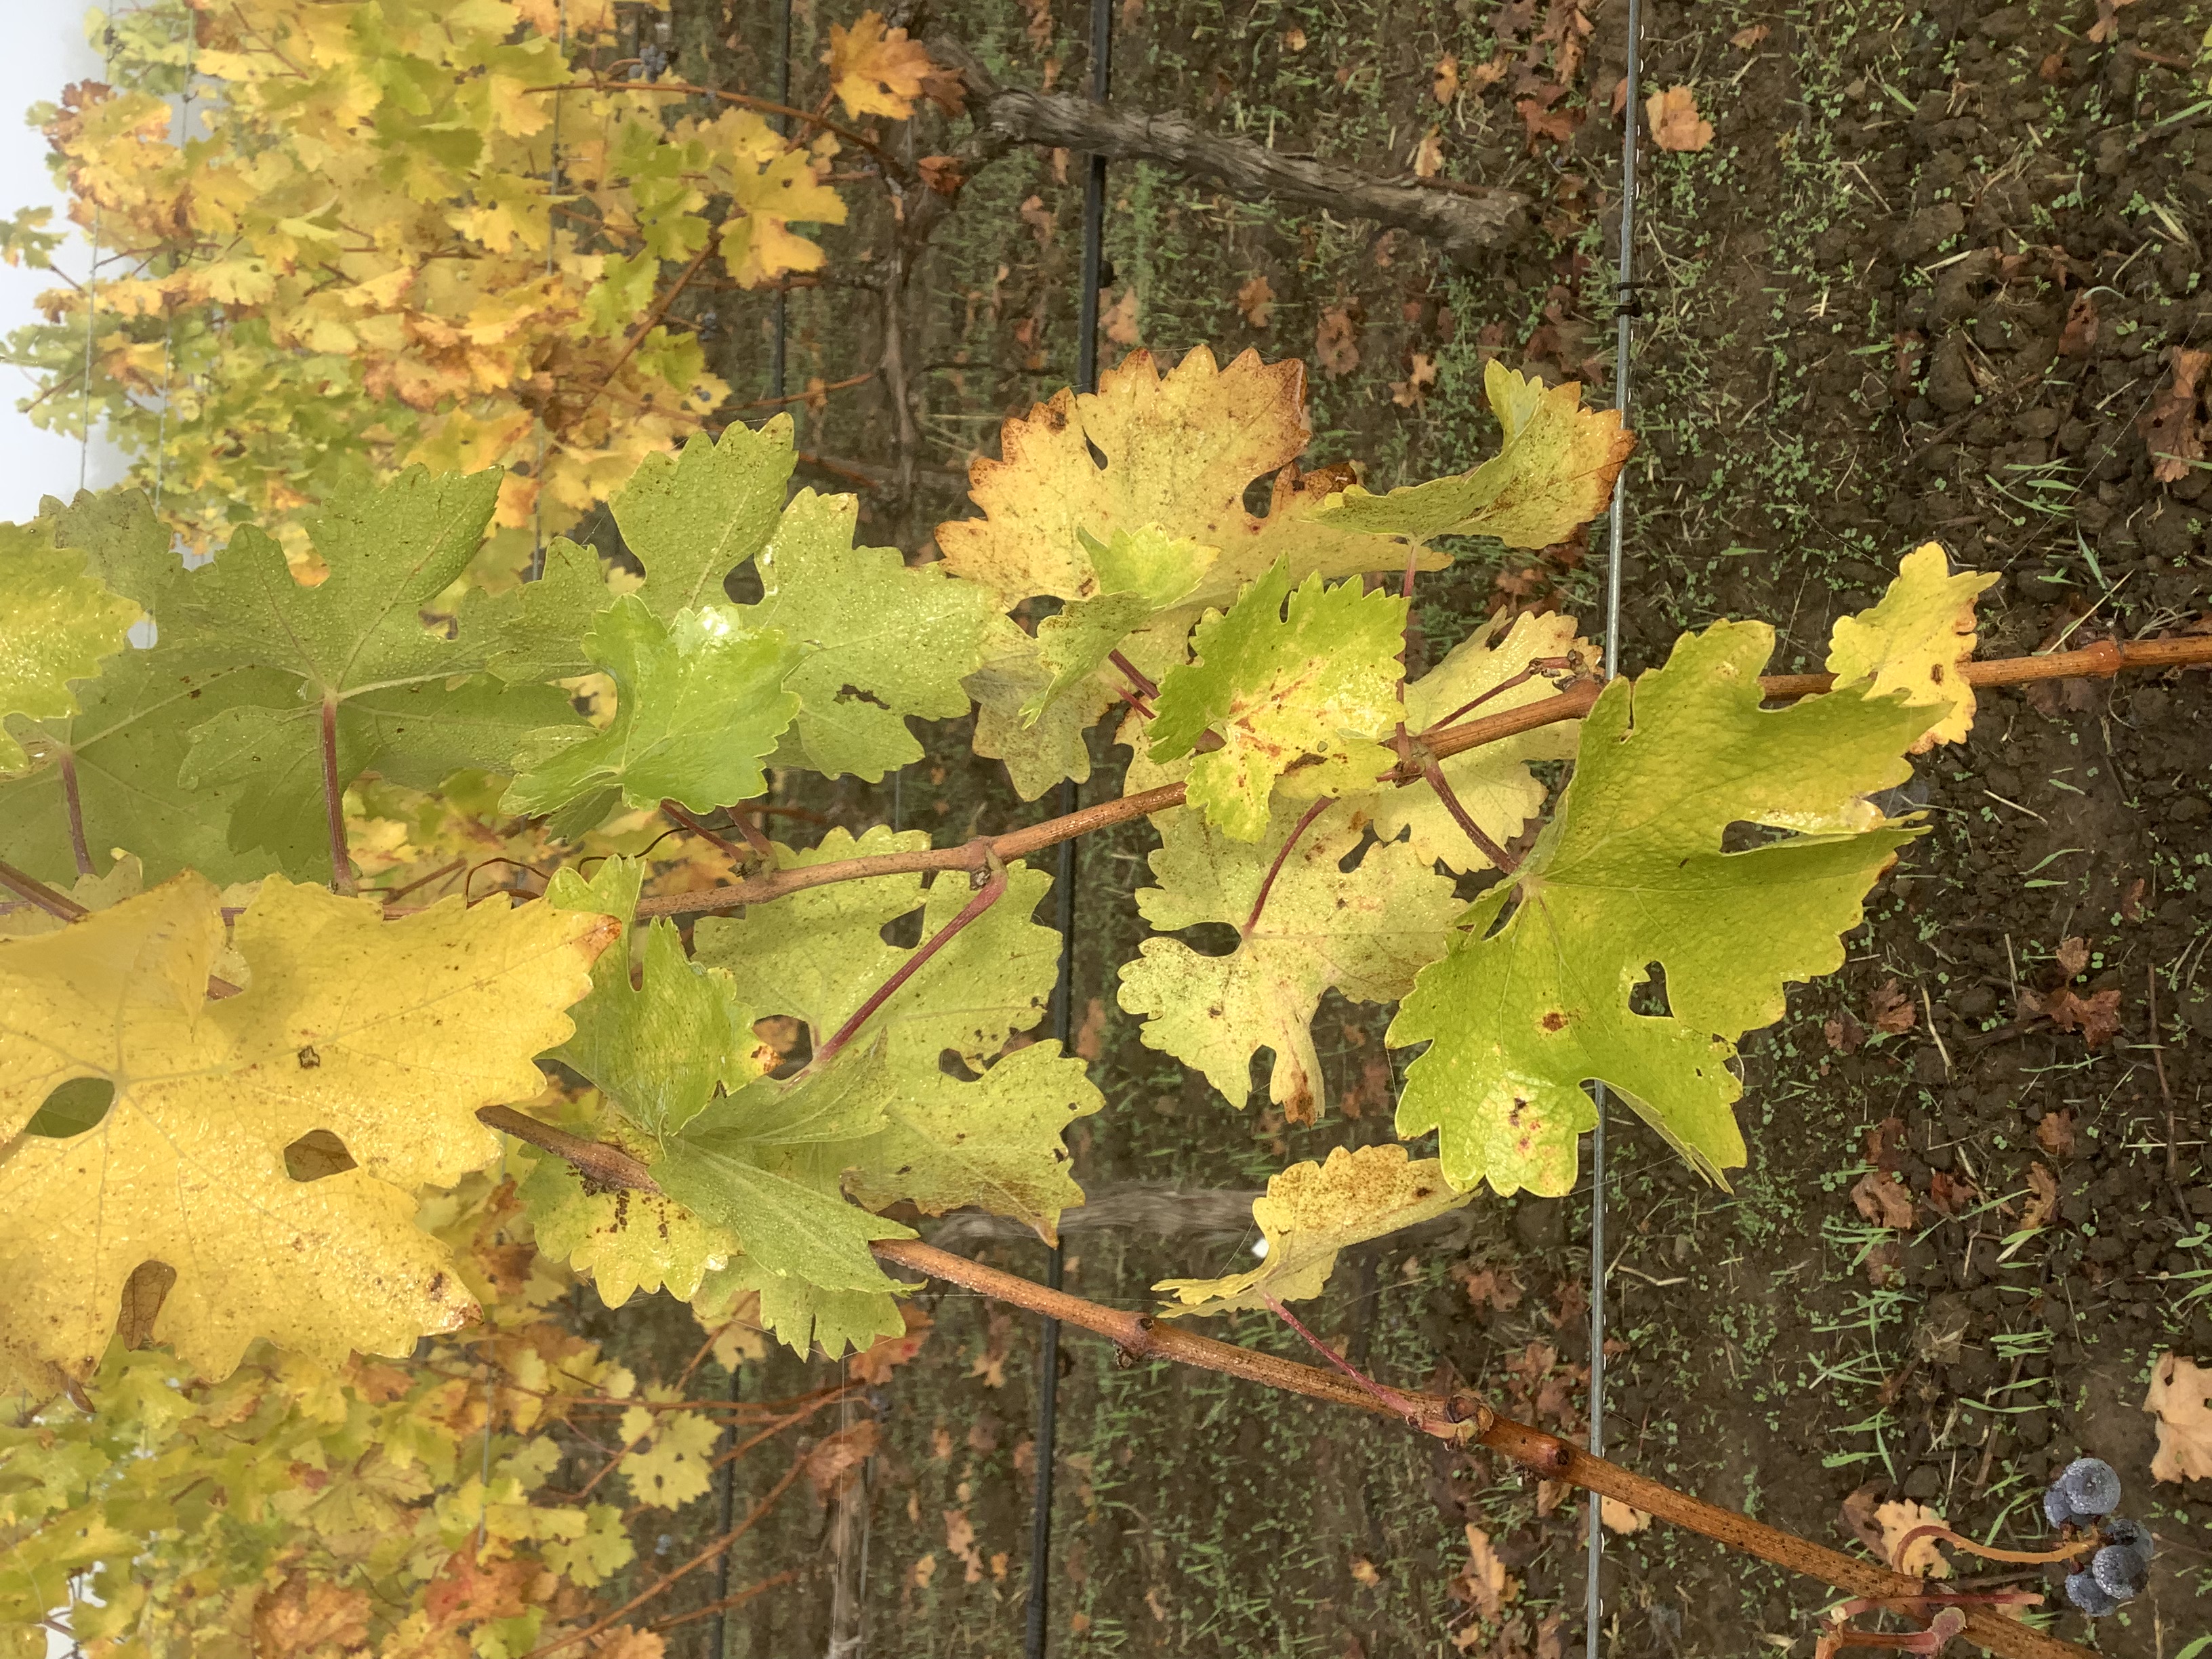
Label: No Virus